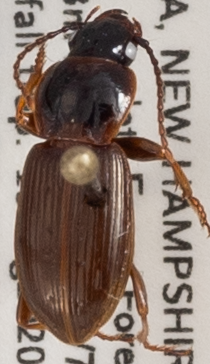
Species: Pterostichus pensylvanicus
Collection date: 2020-08-19
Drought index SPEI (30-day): -1.546
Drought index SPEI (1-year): -0.05
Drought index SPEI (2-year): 0.54